List of Dutch inventions and innovations

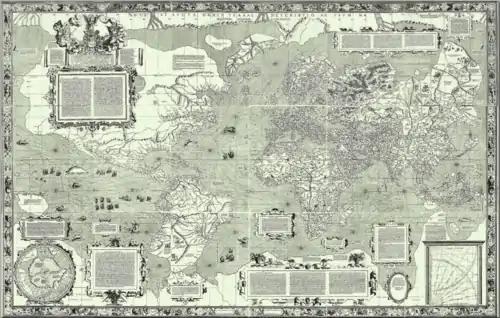
The 1569 Mercator map of the world ("Nova et Aucta Orbis Terrae Descriptio ad Usum Navigantium Emendate Accommodata").

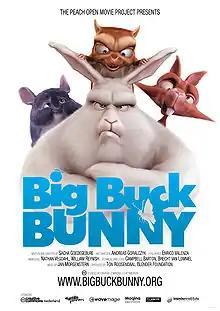
"Big Buck Bunny", a short computer animated comedy film by the Blender Institute, part of the Blender Foundation. Like the foundation's previous film "Elephants Dream", the film was made using Blender.

Through history, carrots were not always orange. They were black, purple, white, brown, red and yellow. Probably orange too, but this was not the dominant colour. Orange-coloured carrots probably first appeared in the Netherlands in the 16th century, bred by farmers in Hoorn. They succeeded by cross-breeding pale yellow with red carrots. It is more likely that Dutch horticulturists actually found an orange rooted mutant variety and then worked on its development through selective breeding to make the plant consistent. Through successive hybridisation the orange colour intensified. This was developed to become the dominant species across the world, a sweet orange.